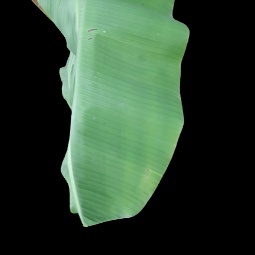
Label: Zinc